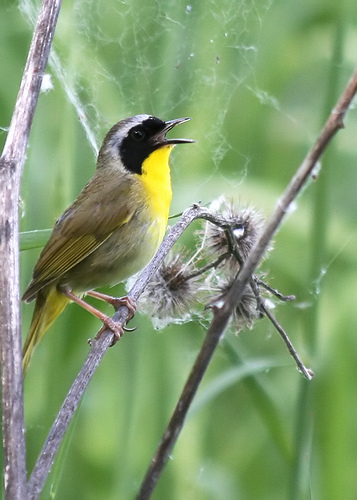
the throat of the bird is bright yellow while the eye and cheek patch of the bird is black.
this is a yellow bird with grey wings and a black face.
a small bird with a yellow belly, and a black marking on face.
small bird, with a small beak, the head size is average for the size of the bird. a wide range of colors, from black in the face, to yellow under the neck, and a de-saturated green on the rest of the body.
this bird has a yellow breast, taupe belly and wings, a large black cheek patch and white eyebrows.
this bird has wings that are brown and has a yellow chest
this bird is yellow, black, and brown in color, with a sharp beak.
this bird has wings that are grey and has a yellow belly
this yellow breasted bird has a black cheek patch and a head that is slightly smaller than it's body.
this bird is black, yellow, and brown in color, and has a curved black beak.
Species: Common Yellowthroat